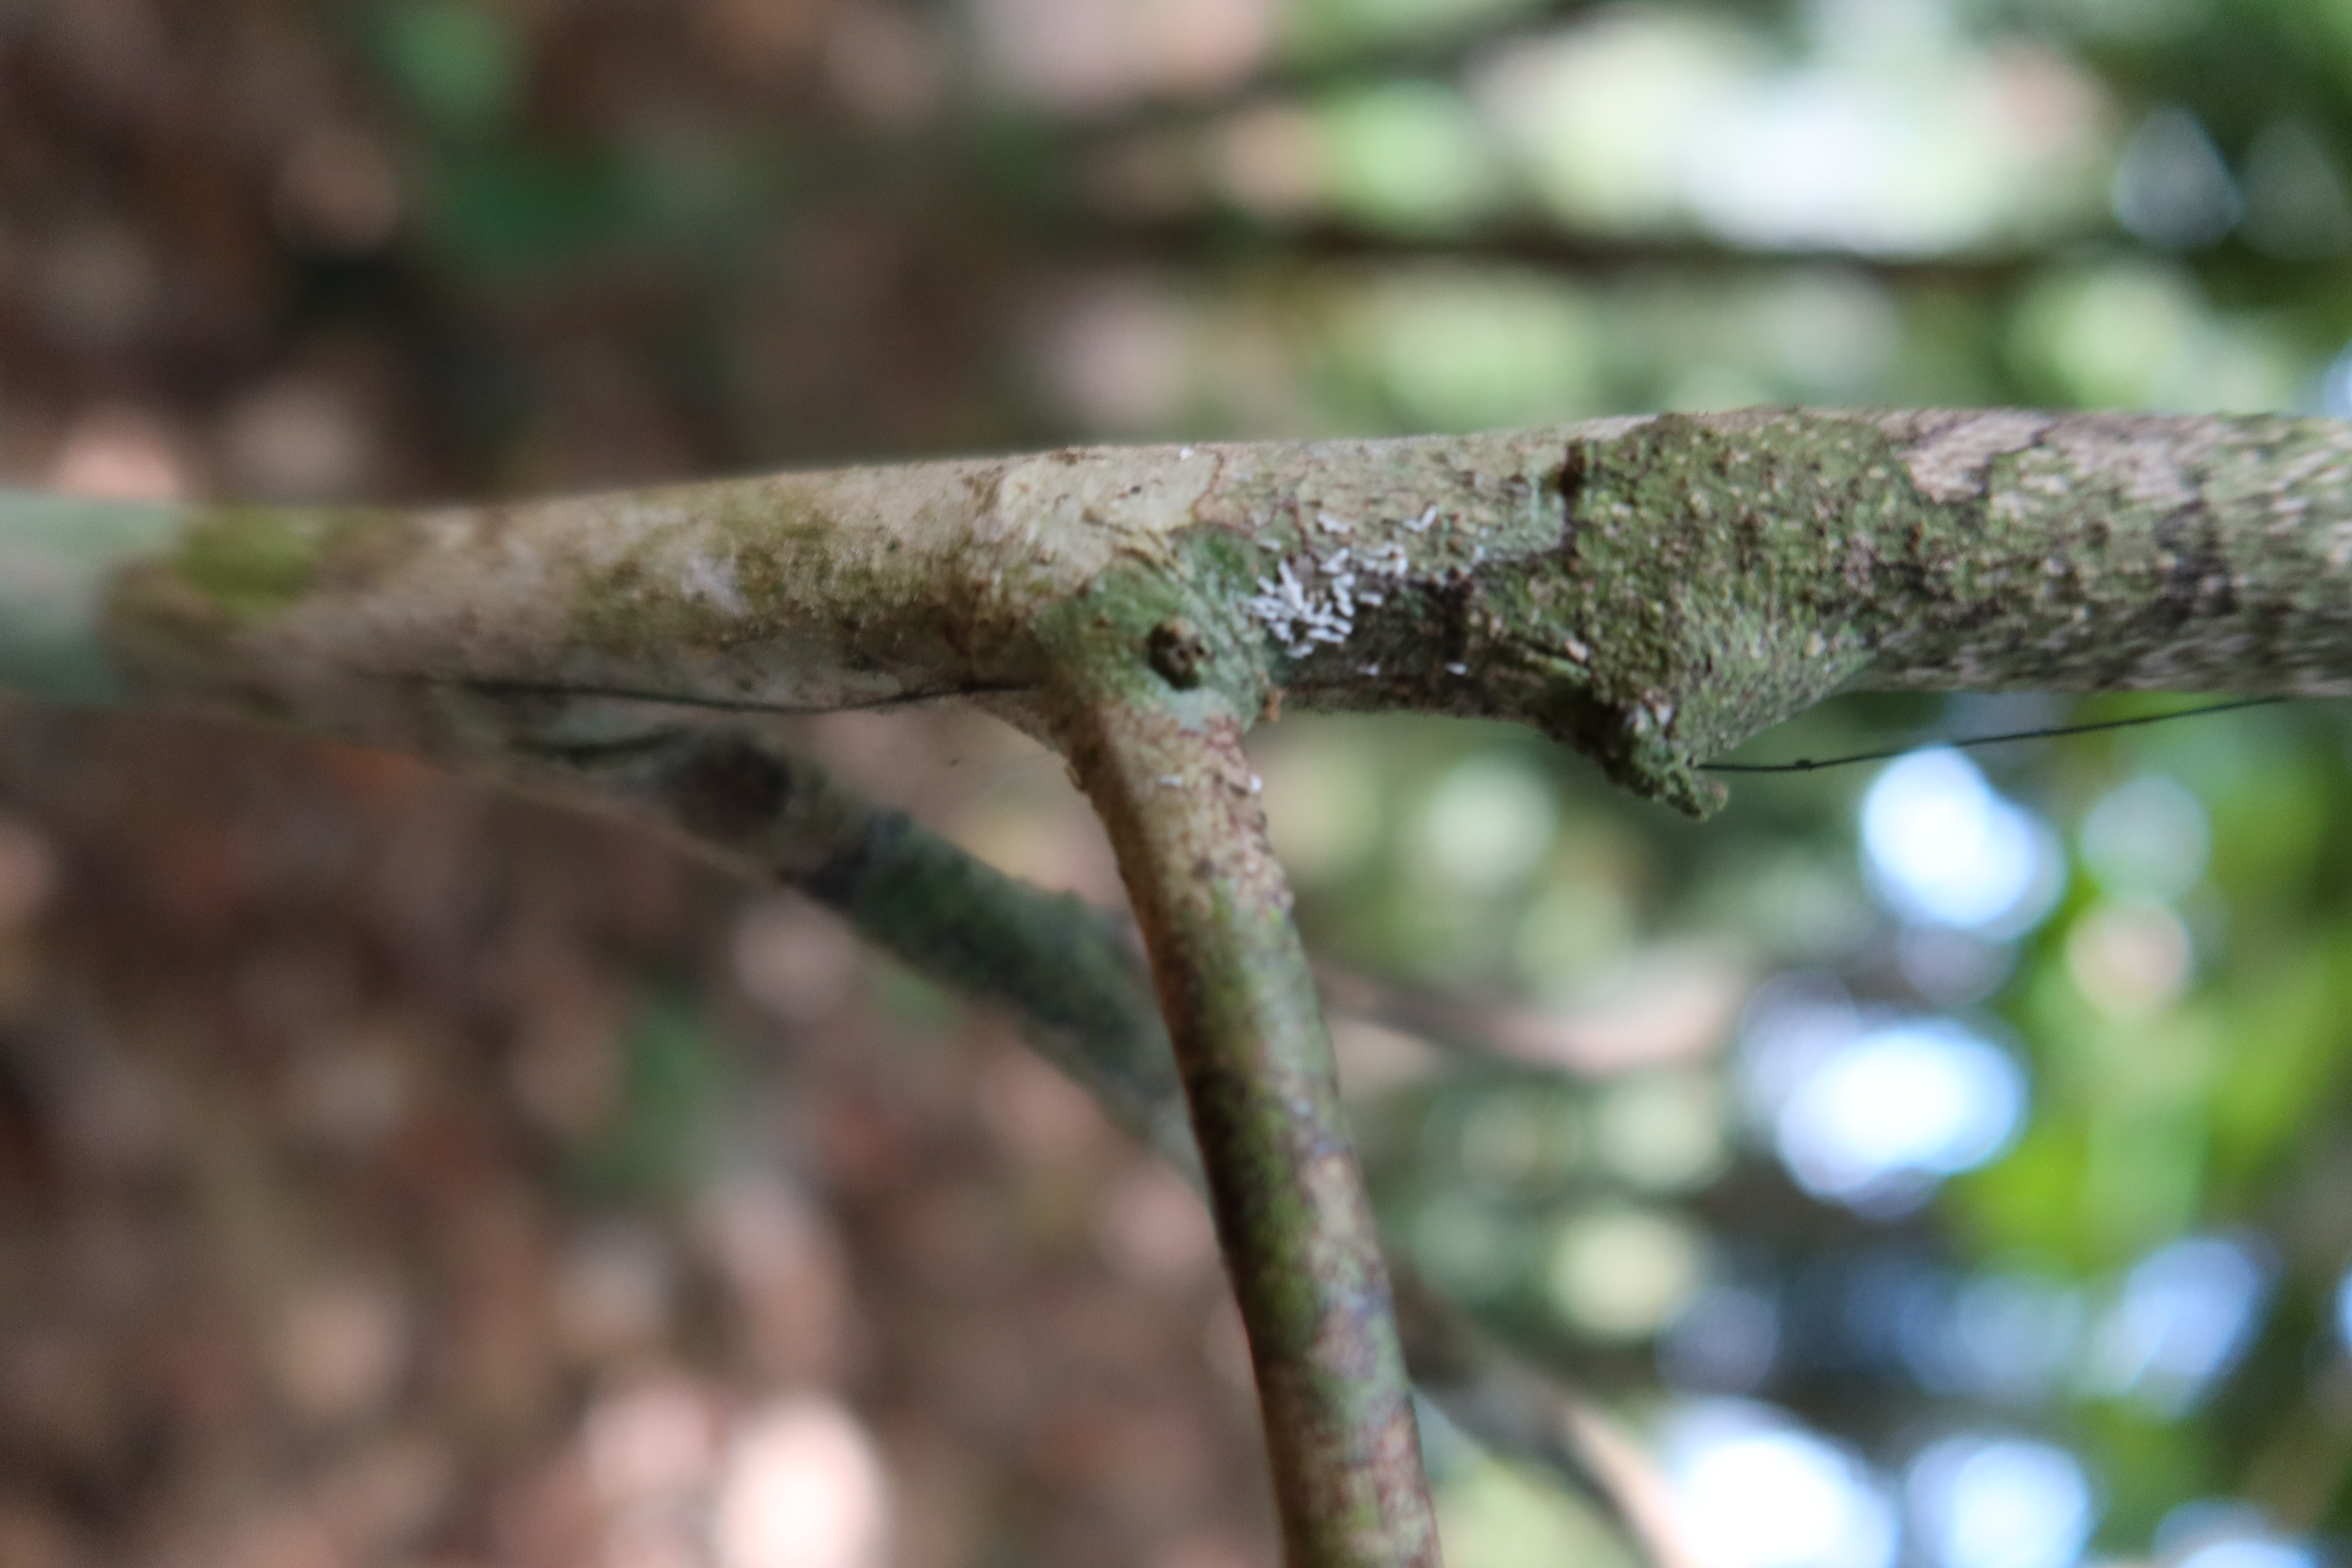
Label: Mealy bugs